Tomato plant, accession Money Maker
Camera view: vertical (180 deg); turntable rotation: 150 degrees
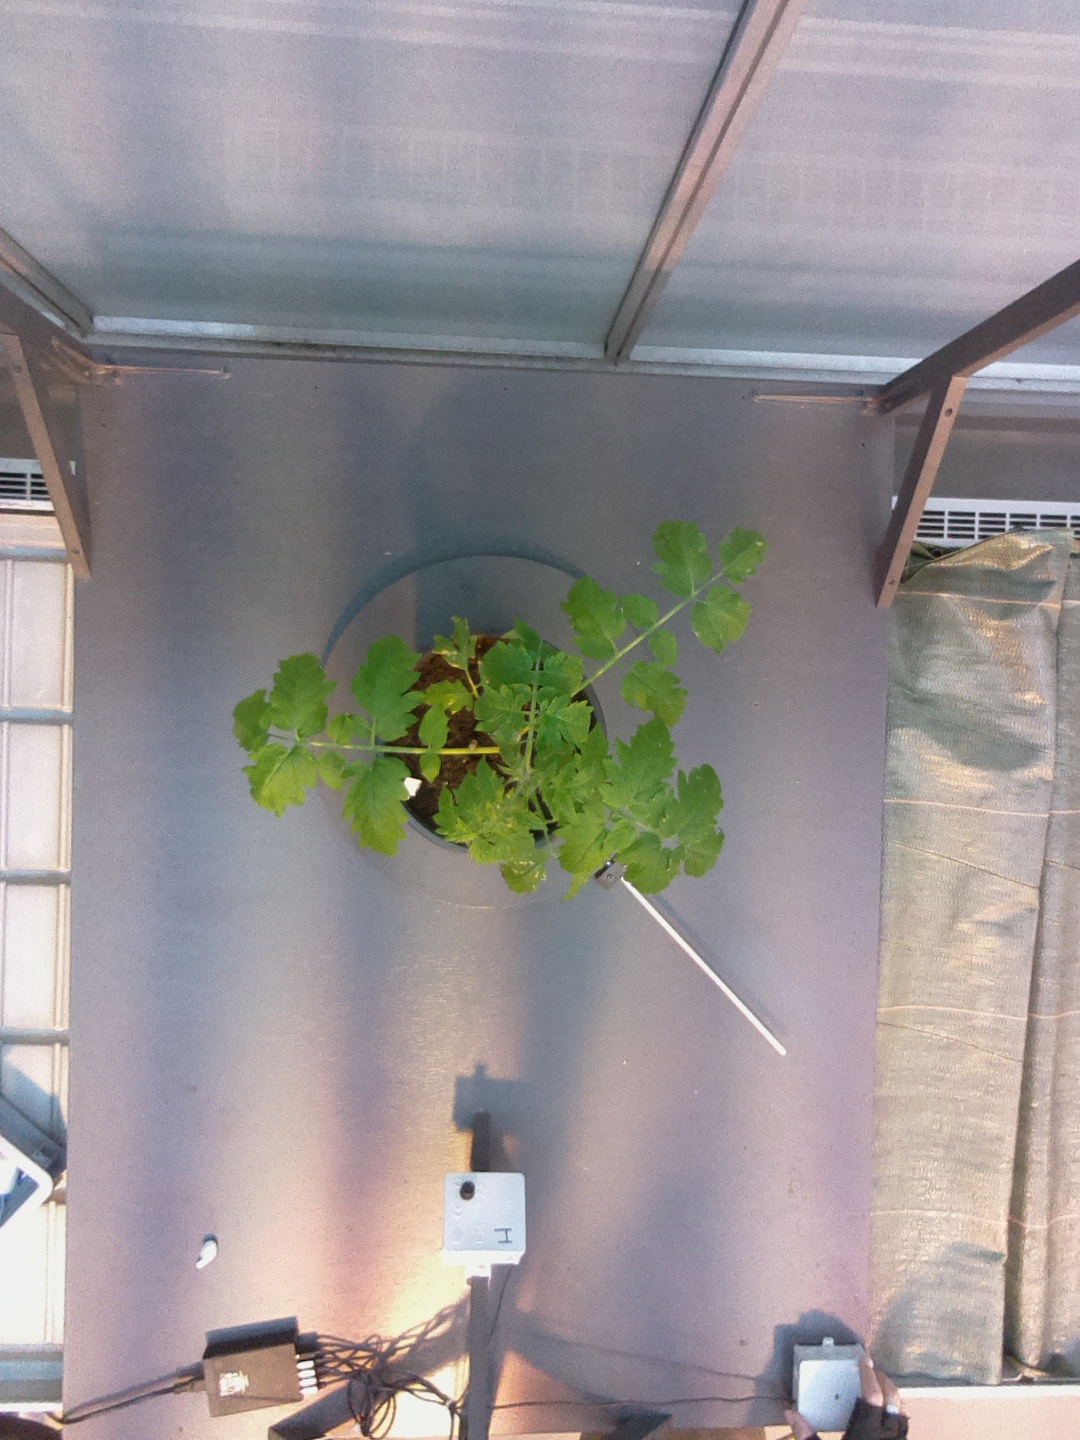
BBCH growth stage 14: 8 of true leaves visible